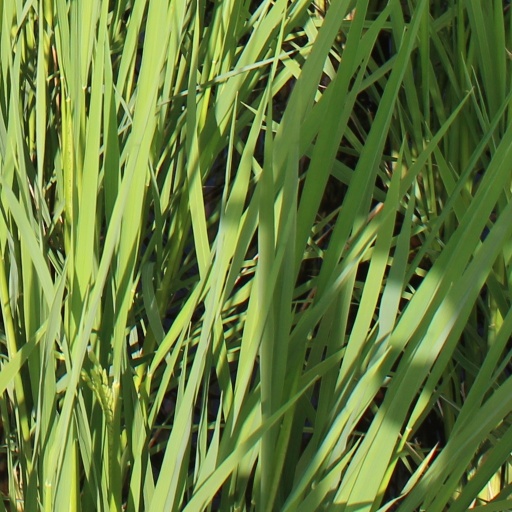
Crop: rice